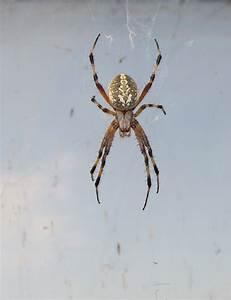
spider